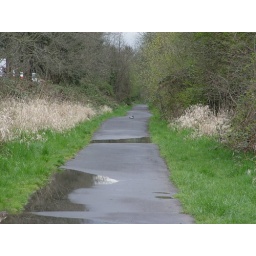
No, that isn't rain water standing in the path, that's the level of the water in the park today!